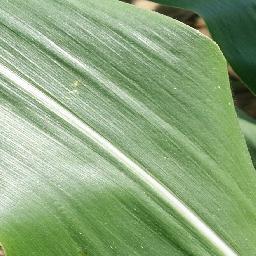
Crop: corn
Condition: (maize)_healthy